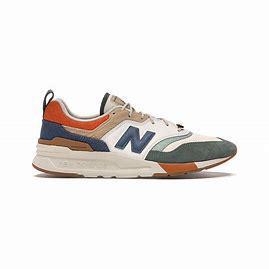
Brand: New
Model: Balance New Balance 997H